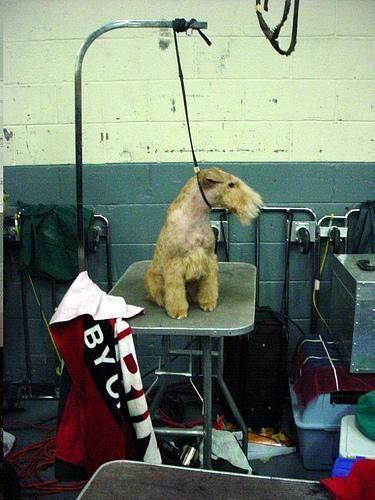
Lakeland_terrier